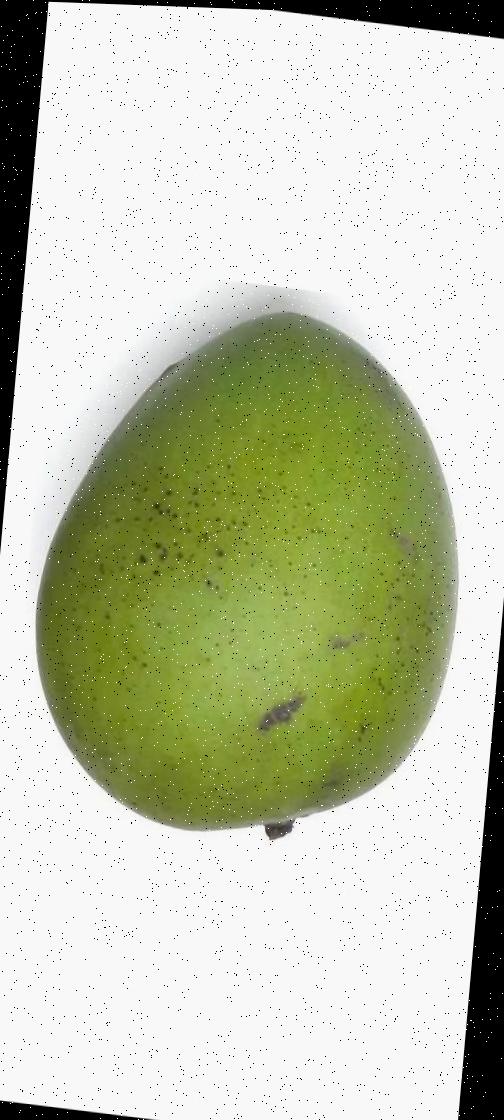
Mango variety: Harivanga